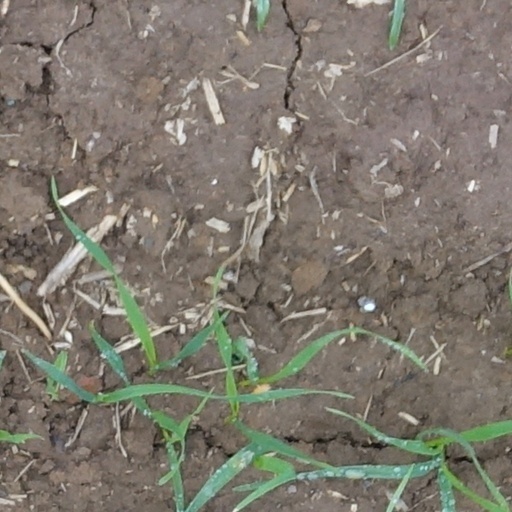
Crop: wheat